Francis G. Newlands

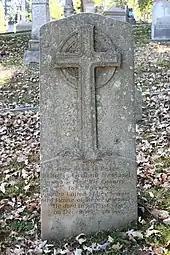
Grave of Newlands at Oak Hill Cemetery

Newlands entered the United States Senate in 1903 as a Democrat. He supported the protection of the National Forests under the United States Forest Service in 1905, and the creation of the National Park Service in 1916. He was a member of the Senate subcommittee that investigated the 1912 sinking of . In 1916, he was the only Democratic senator to vote against the nomination of Louis Brandeis to the U.S. Supreme Court.